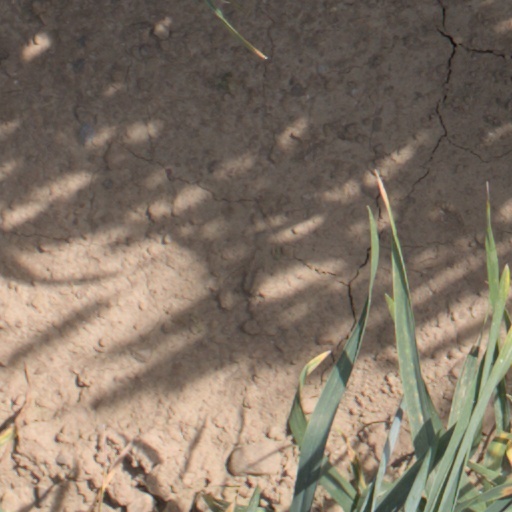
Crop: wheat